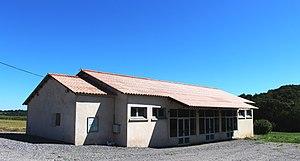
Salle des fêtes d'Organ (Hautes-Pyrénées)
Organ est une commune française située dans le département des Hautes-Pyrénées, en région Occitanie.